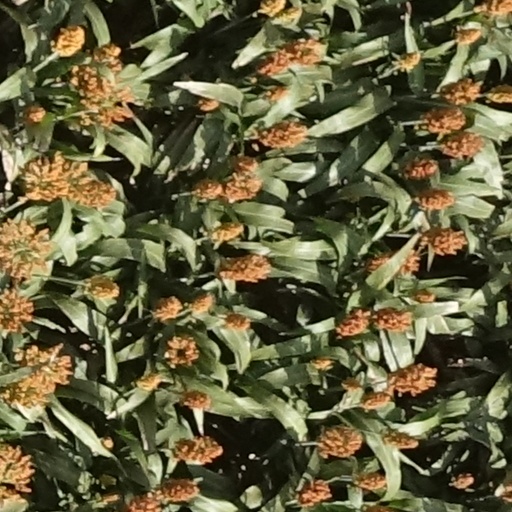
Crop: sorghum